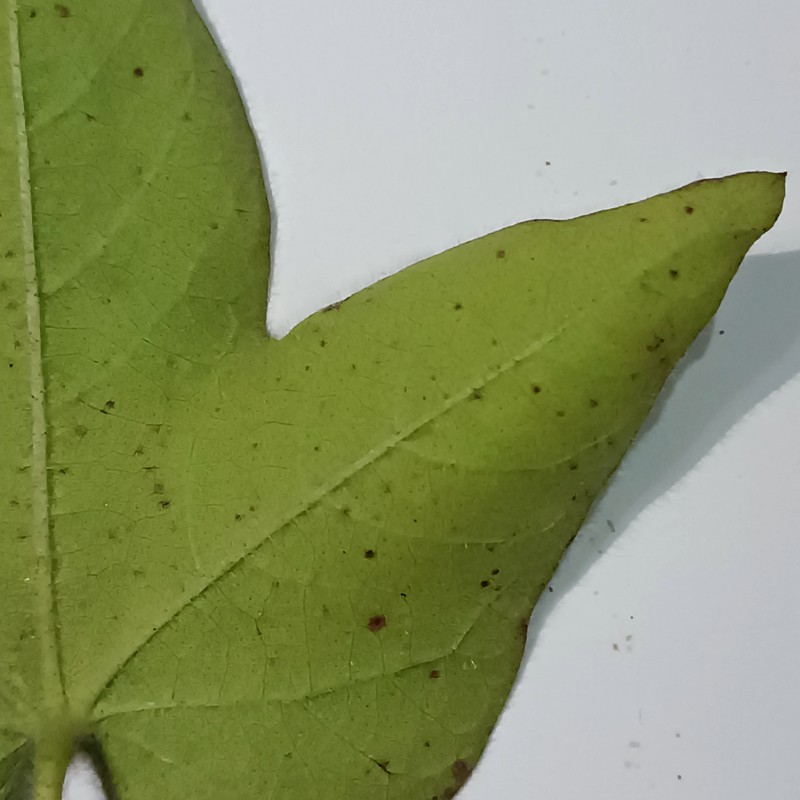
Label: Bacterial Blight